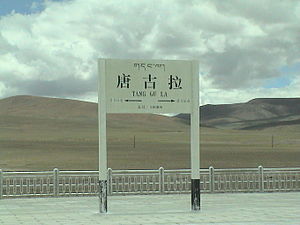
Tanggula jernbanestation
Tanggula jernbanestation. Perron
Tanggula jernbanestation er en jernbanestation, som ligger i Amdo amt, Tibets selvstyrende region, Kina. Stationen has tre spor og to gange to perroner.